Heather Watson

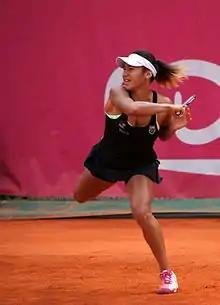
Heather Watson at the 2014 Open de Cagnes-sur-Mer

Watson qualified for the Australian Open. She faced 31st seed Daniela Hantuchová and lost in three sets.